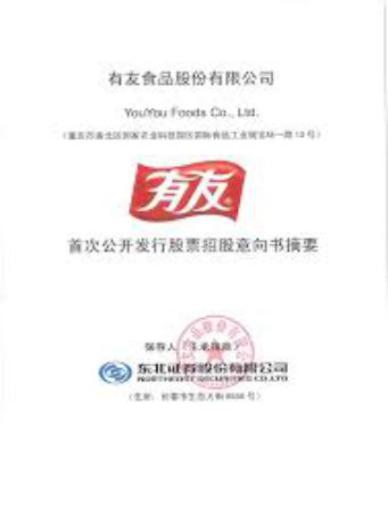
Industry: Food